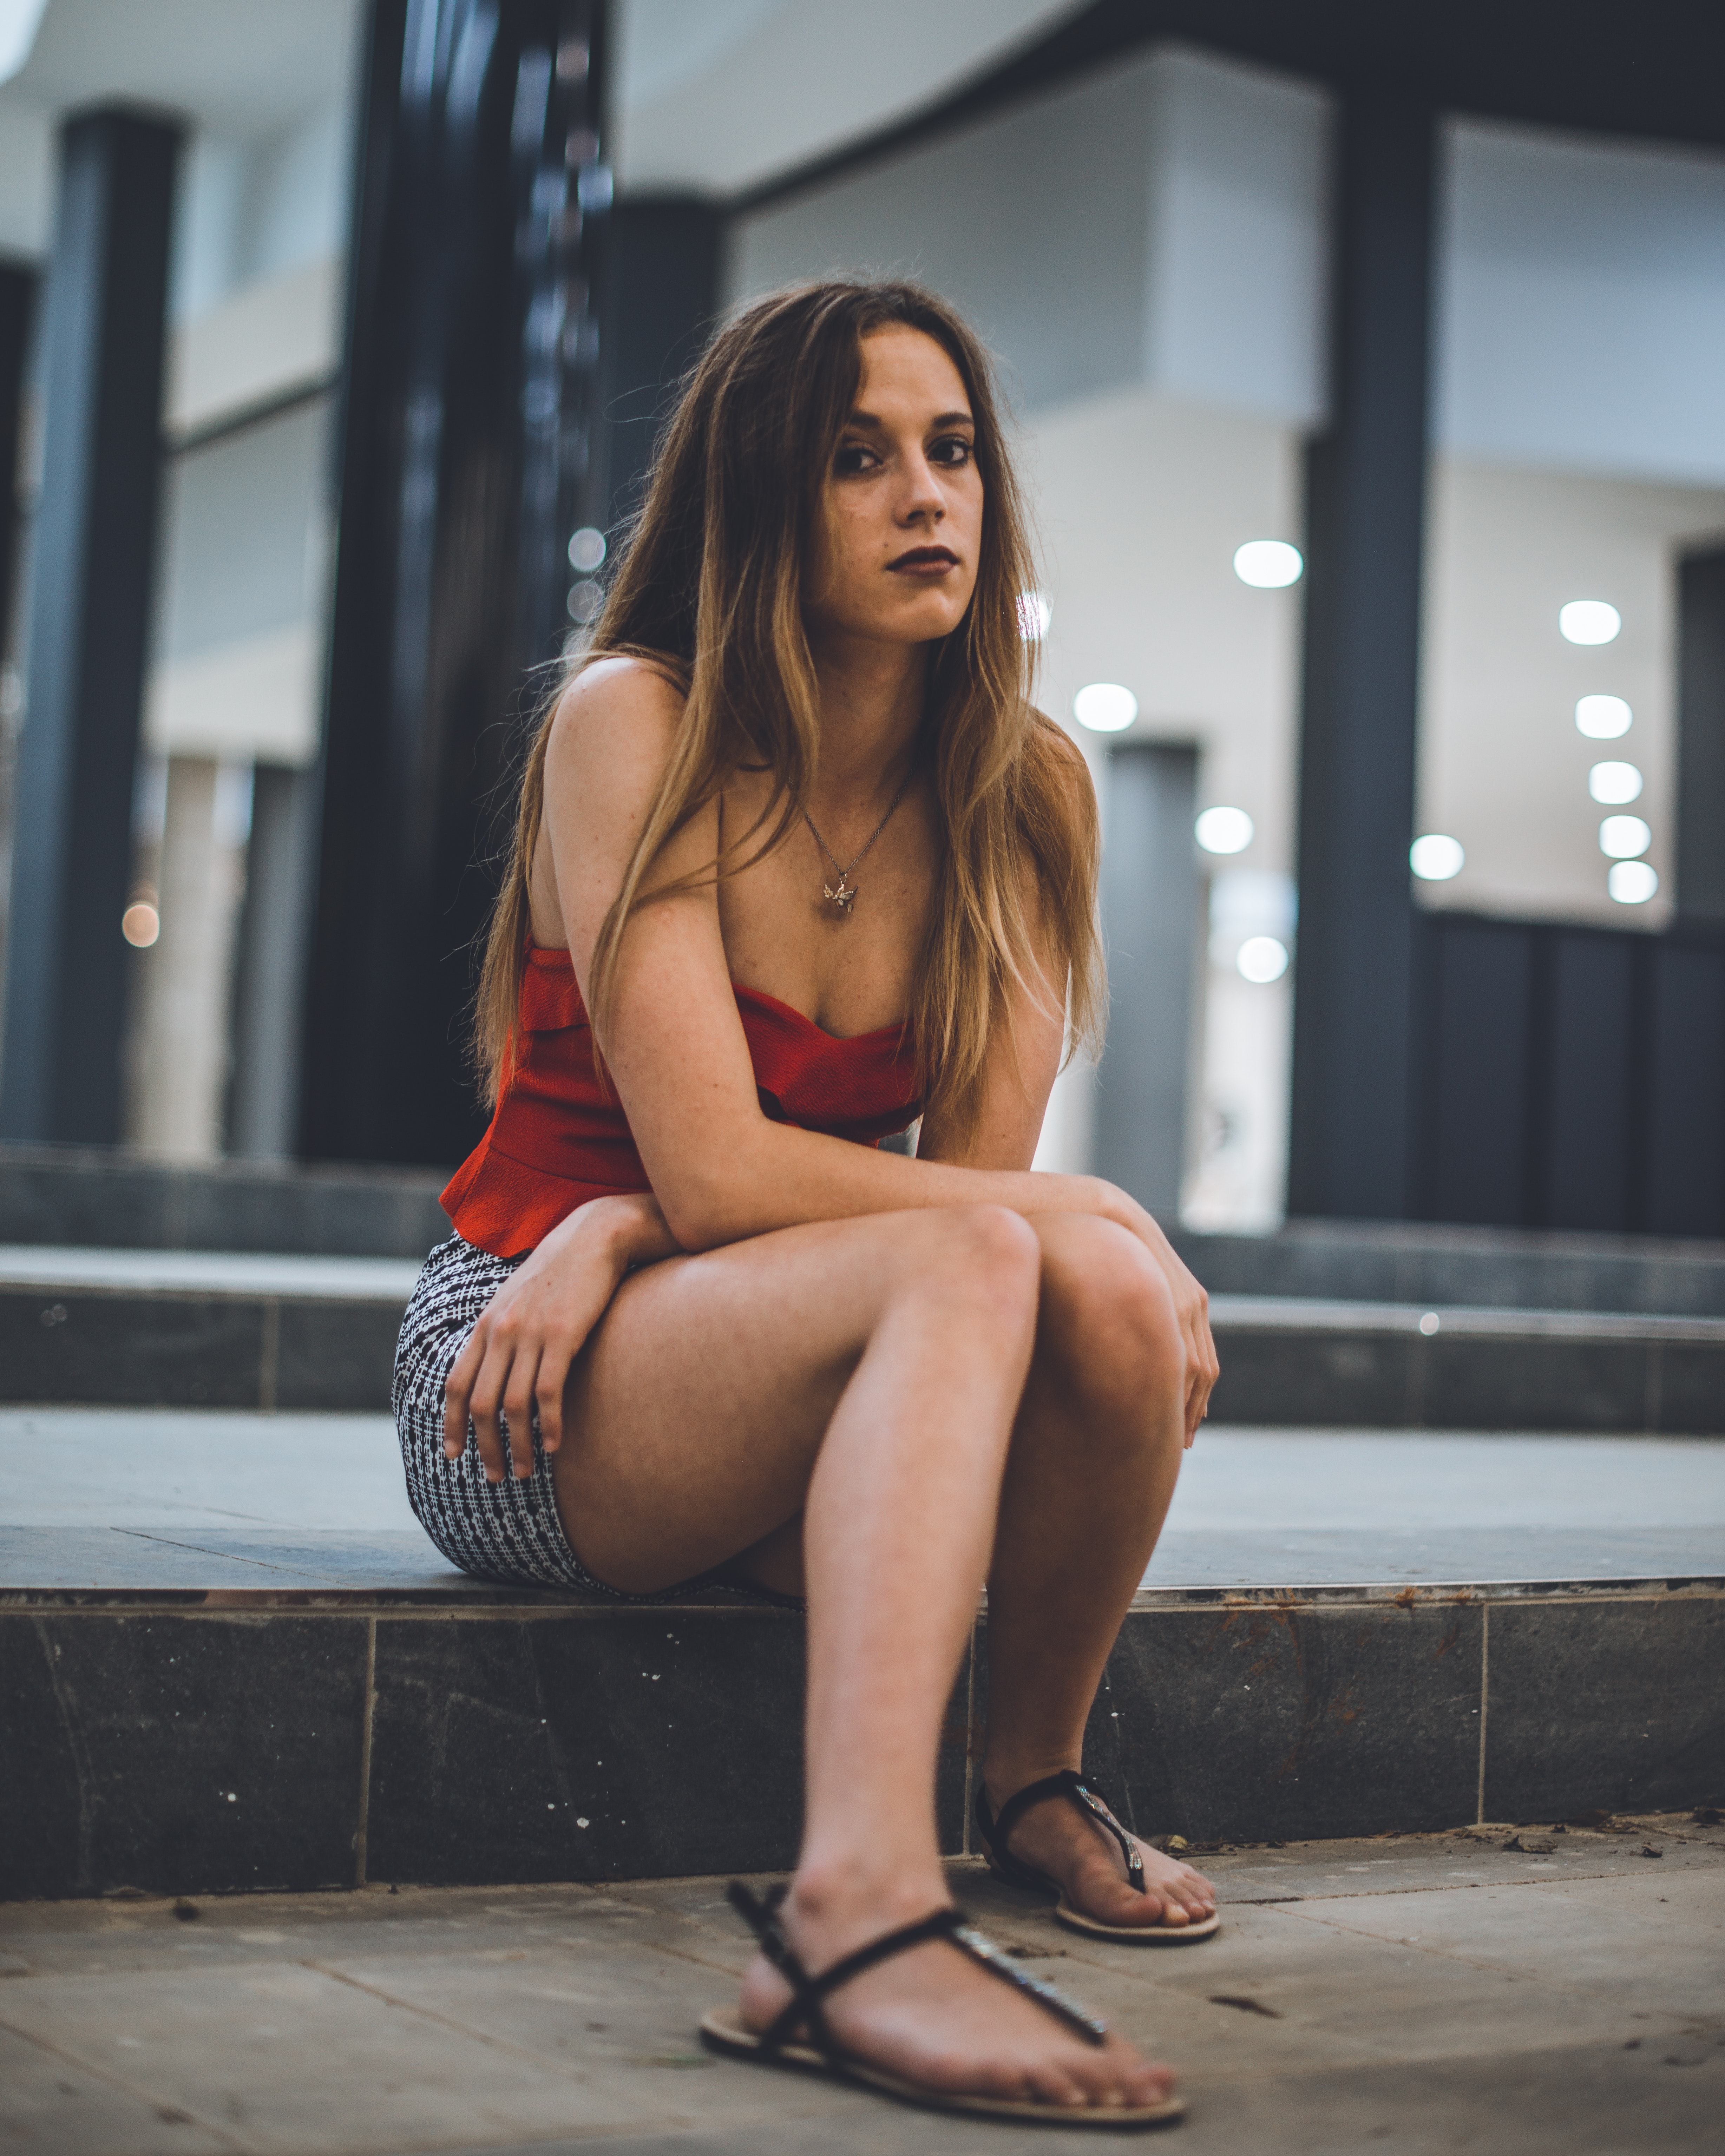
sitting, clothing, beauty, leg, human leg, fashion, street fashion, photo shoot, long hair, footwear, lip, model, dress, thigh, brown hair, shoulder, photography, human body, shoe, fashion model, black hair, knee, high heels, style, street, shorts